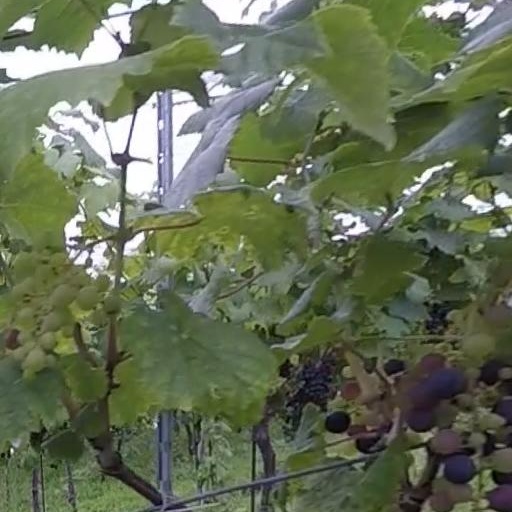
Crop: grape